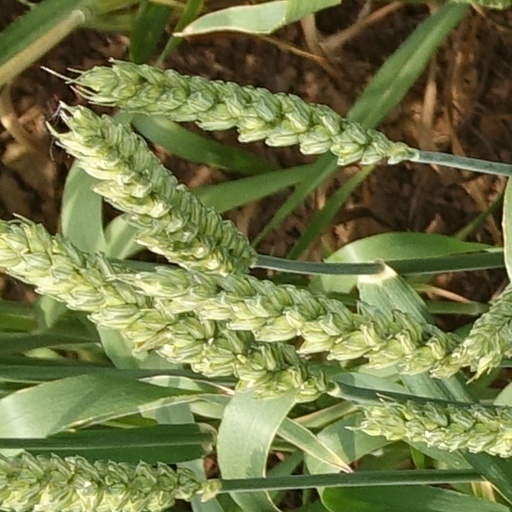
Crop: wheat